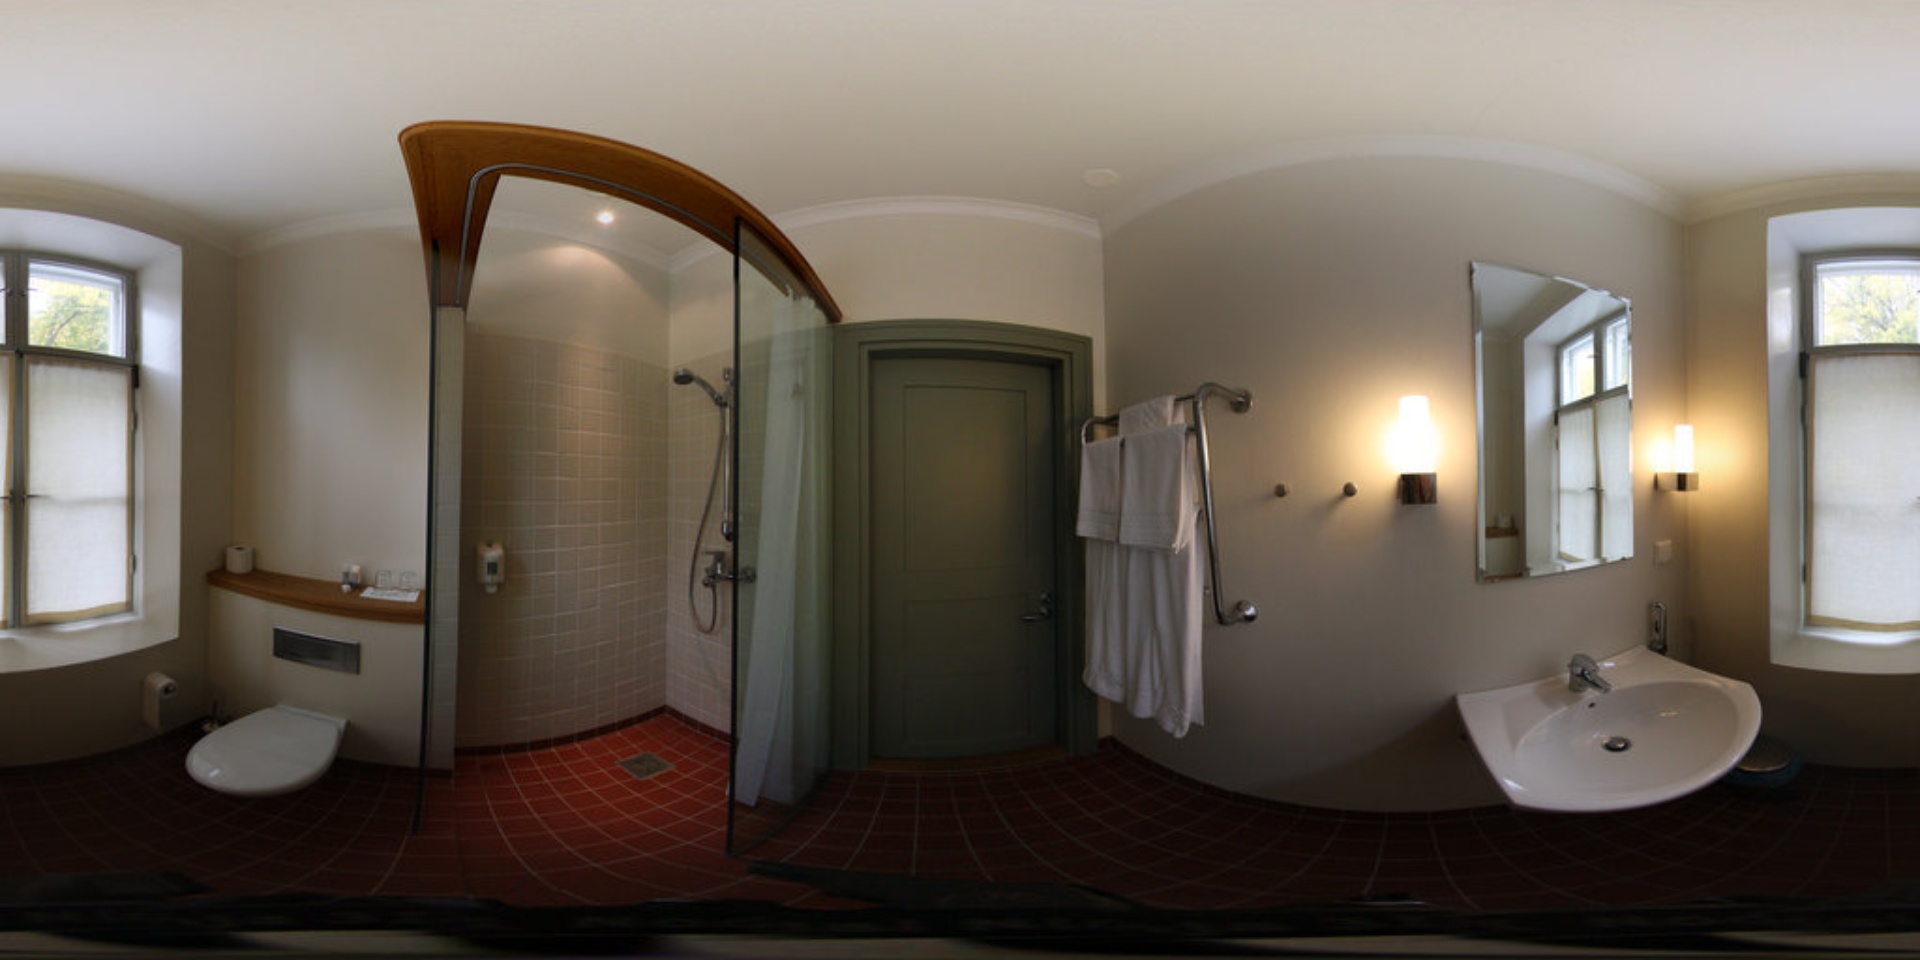
Referred object: the white toilet bowl by the window

Referred object: the green door